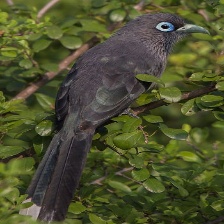
Species: BLUE MALKOHA
Scientific name: CEUTHMOCHARES AEREUS